Jan Cossiers

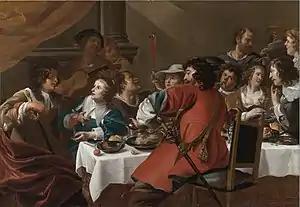
"Banquet scene"

He travelled to Aix-en-Provence in France in 1623, where he stayed with and studied under the Dutch painter Abraham de Vries. He visited Rome where he is recorded in October 1624. In Rome he likely saw work of Caravaggio, which had an important influence on his work. He was back in Aix-en-Provence in 1626. Here he met Nicolas-Claude Fabri de Peiresc, the famous humanist and close friend of Peter Paul Rubens. Peiresc recommended Cossiers to Rubens. He also met up with other Flemish and Dutch artists such as Simon de Vos and Johan Geerlof as is shown by the group portrait by Simon de Vos referred to as "Gathering of Smokers and Drinkers". This portrait is believed to show the three artist friends enjoying a smoke and a drink together during their residence in Aix-en Provence.